Chengdu

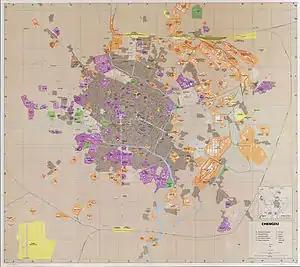
Map of Chengdu showing infrastructures and land use, made by the CIA in 1989. Note that city mostly ends at what is today's second ring road.

Mahjong has been an essential part of most local peoples' lives. After daytime work, people gather at home or in the tea houses on the street to play Mahjong. On sunny days, local people like to play Mahjong on the sidewalks to enjoy the sunshine and also the time with friends.